WASP-103b

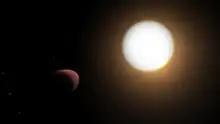
Artist impression of planet WASP-103b and its host star

WASP-103b is a gaseous exoplanet, more specifically a hot Jupiter, located in the Hercules constellation orbiting the star WASP-103. It has an oval shape, similar to that of a rugby ball, thanks to the force of gravity exerted by its star. It is the first exoplanet to have a deformation detected.